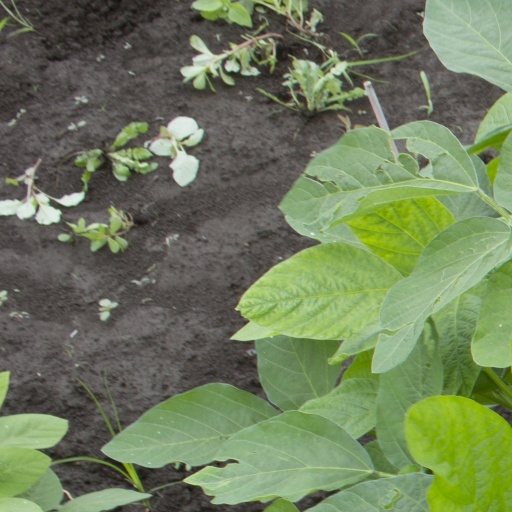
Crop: soybean